Race Across the World series 3

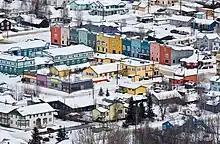
Dawson City, Yukon, Canada

The race continued from Tlell to former gold rush town of Dawson City almost to the north, in the Yukon.